Shadrack F. Slatter

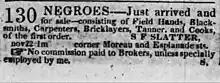
"130 Negroes, Just Arrived" "The Times-Picayune", New Orleans, December 19, 1843

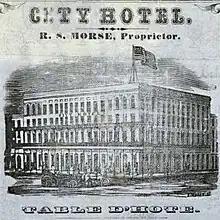
Slatter lived at the City Hotel, located at the northeast corner of Common and Camp (University of Houston Libraries)

In February 1837, records show that Shadrack Fluwellen Slatter of Clinton, Jones County, Georgia sold a 25-year-old enslaved man named Tildman who had been purchased by Slatter in Maryland. Tildman was sold for to Martin Gordon Penn of St. Tammany Parish, Louisiana.